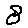
Label: 8